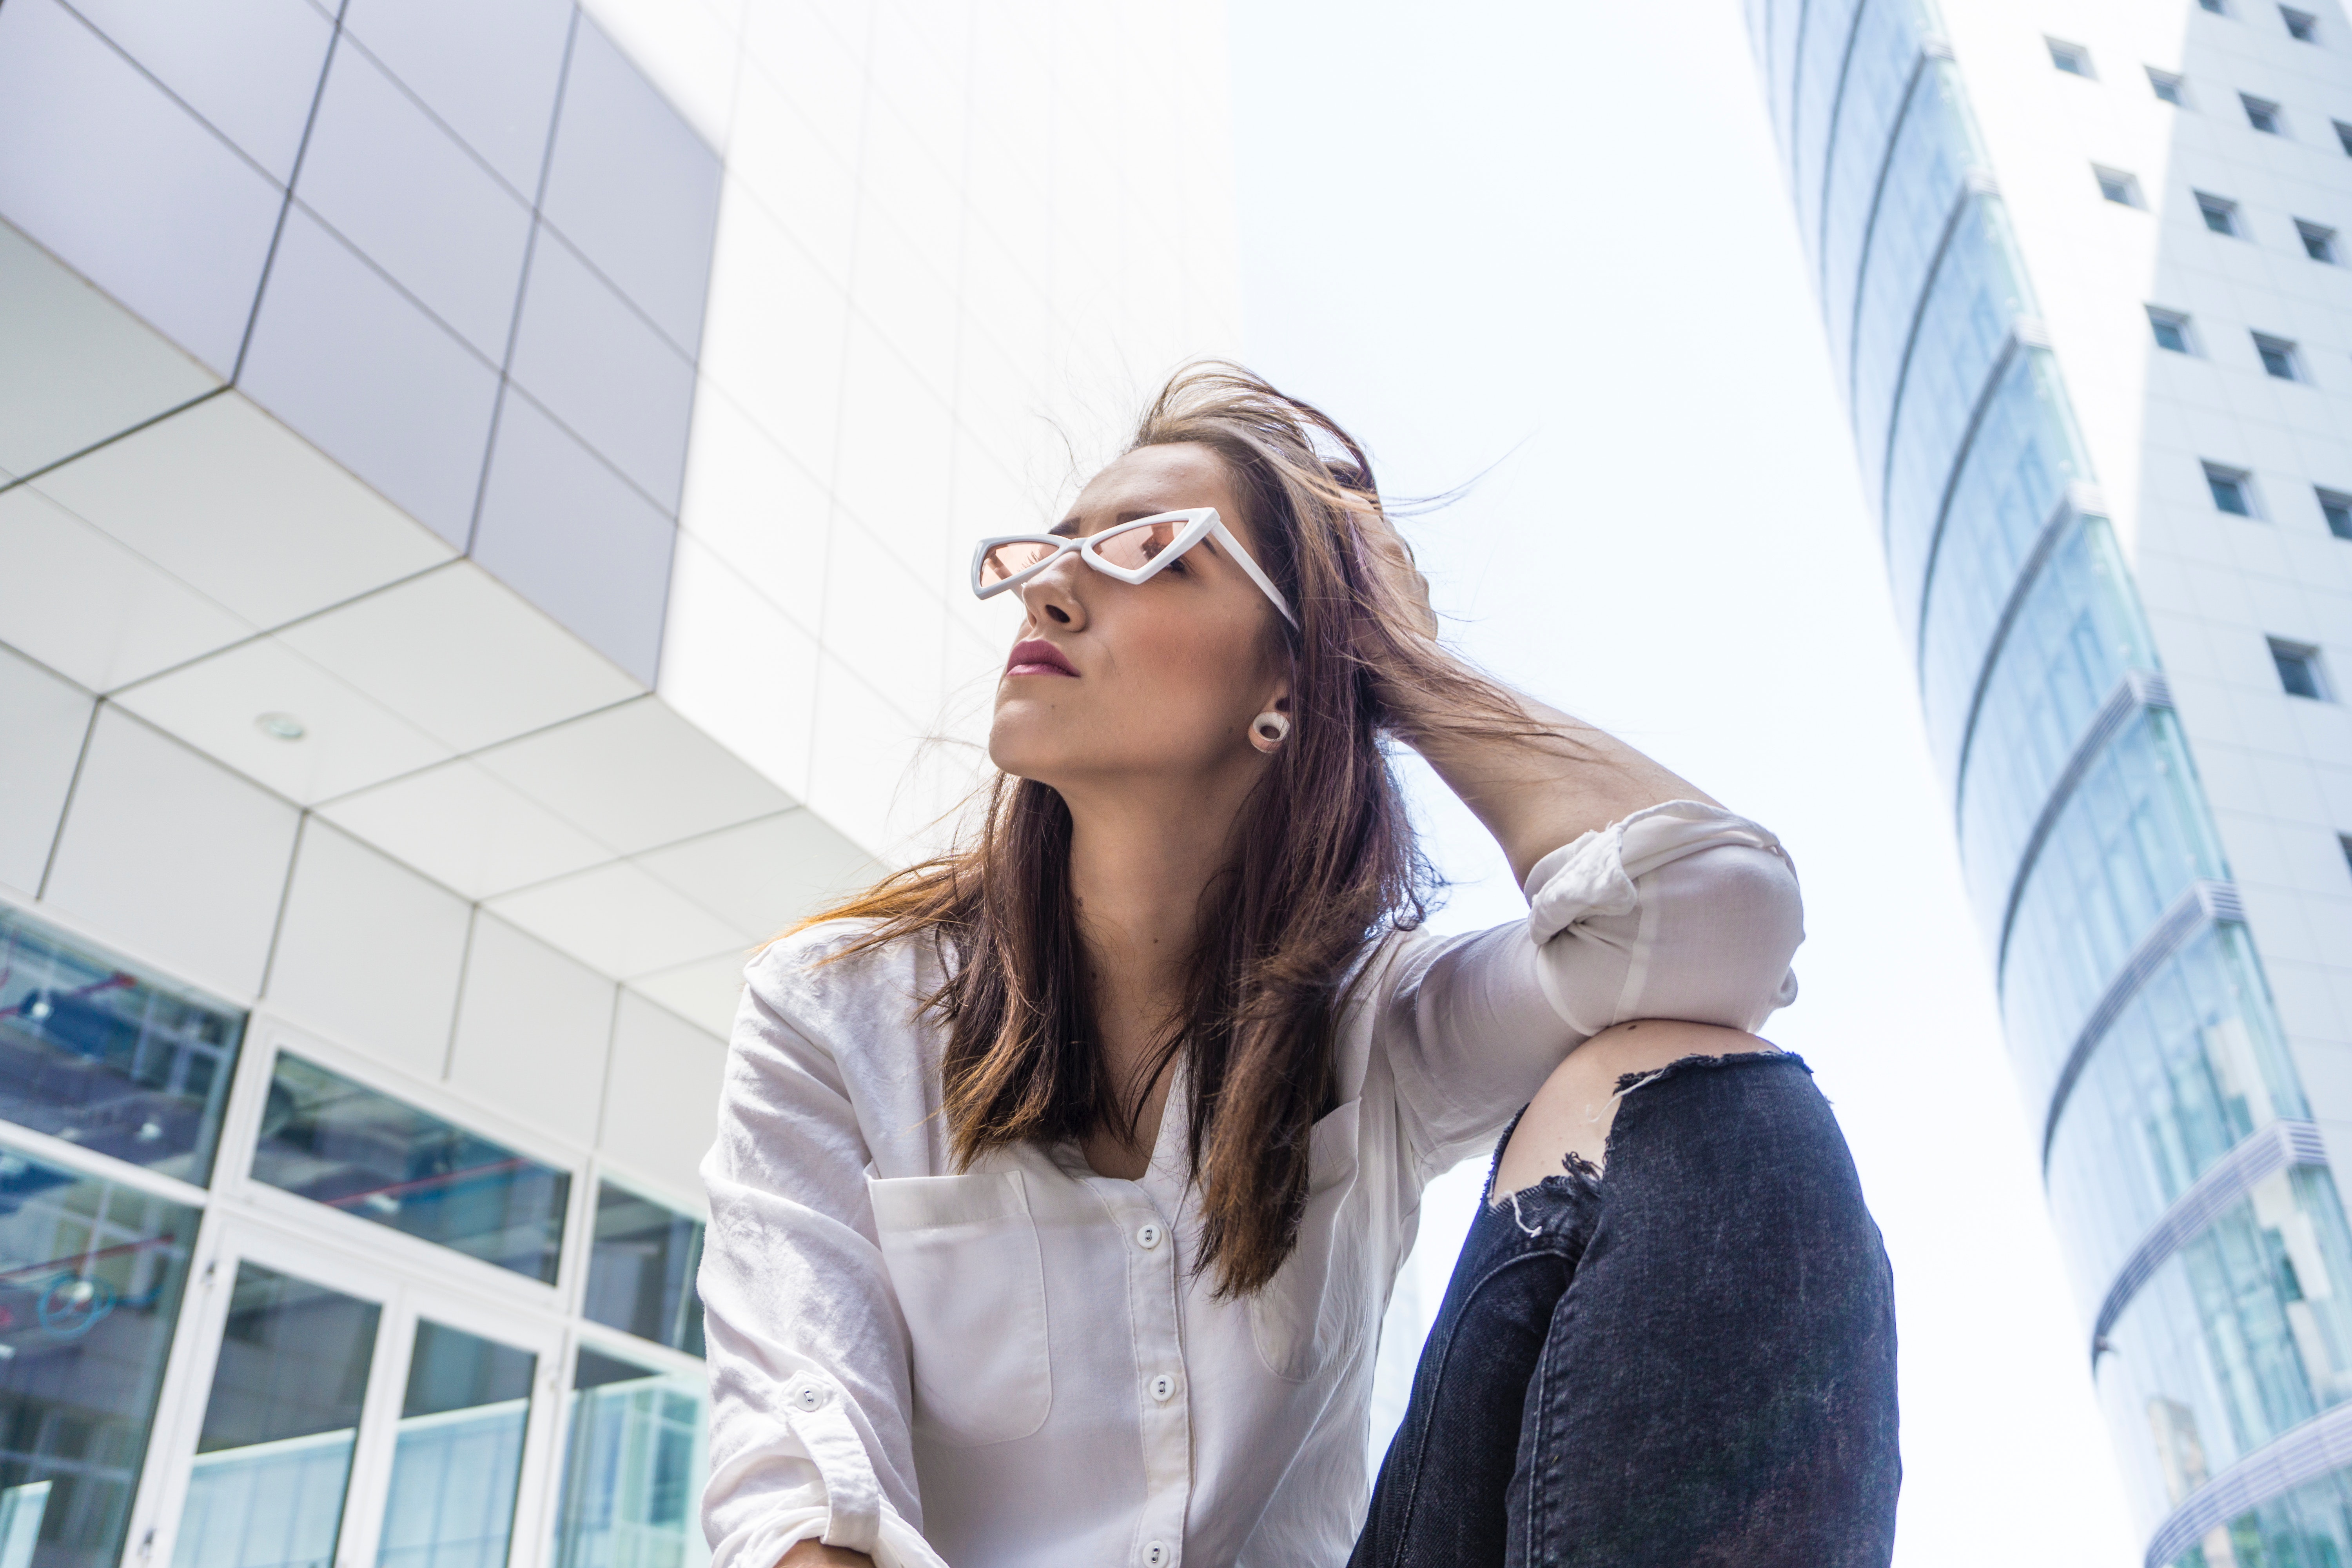
hair, white, eyewear, blond, glasses, beauty, street fashion, hairstyle, long hair, fashion, lip, outerwear, cool, shoulder, sunglasses, photography, brown hair, smile, jacket, textile, photo shoot, vision care, neck, hair coloring, sitting, jeans, white collar worker, model, happy, shoe, blazer, style, top, black hair